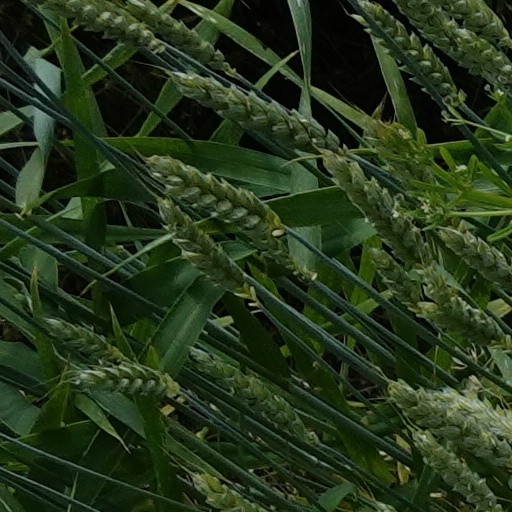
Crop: wheat